Black Stump

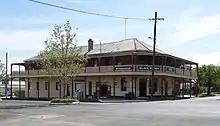

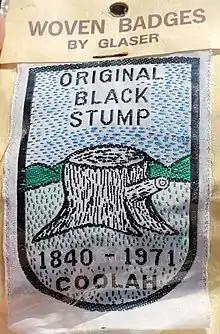
Coolah Black Stump

The area just north of present-day Coolah was known by local Aboriginal peoples as 'Weetalibah-Wallangan', apparently meaning "place where the fire went out and left a burnt stump". In an attempt to control the settlement patterns of the colony of New South Wales Governor Darling issued regulations in 1829 limiting settlement in the colony to land within the Nineteen Counties surrounding Sydney. The regulations defined the "limits of location", and it is claimed this boundary passed "along the approximate location of the Black Stump Run" (located just north-west of present-day Coolah). Land to the north of this part of Governor Darling's boundary (it is asserted) began to be described as "beyond the Black Stump".